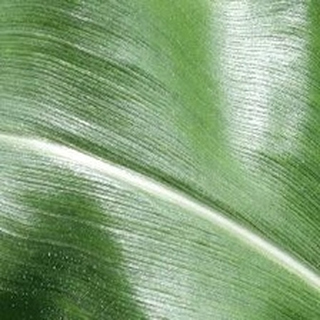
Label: healthy_corn